Richard Nugee

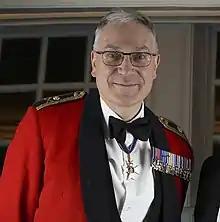
Lieutenant General Nugee in 2017

Lieutenant General Richard Edward Nugee, CB, CVO, CBE (born 3 June 1963) is a retired senior British Army officer. He served in several senior roles including Defence Services Secretary (2015–2016) and Chief of Defence People (2016–2020), before ending his career leading a review into climate change policy in the Ministry of Defence between March 2020 and May 2021.